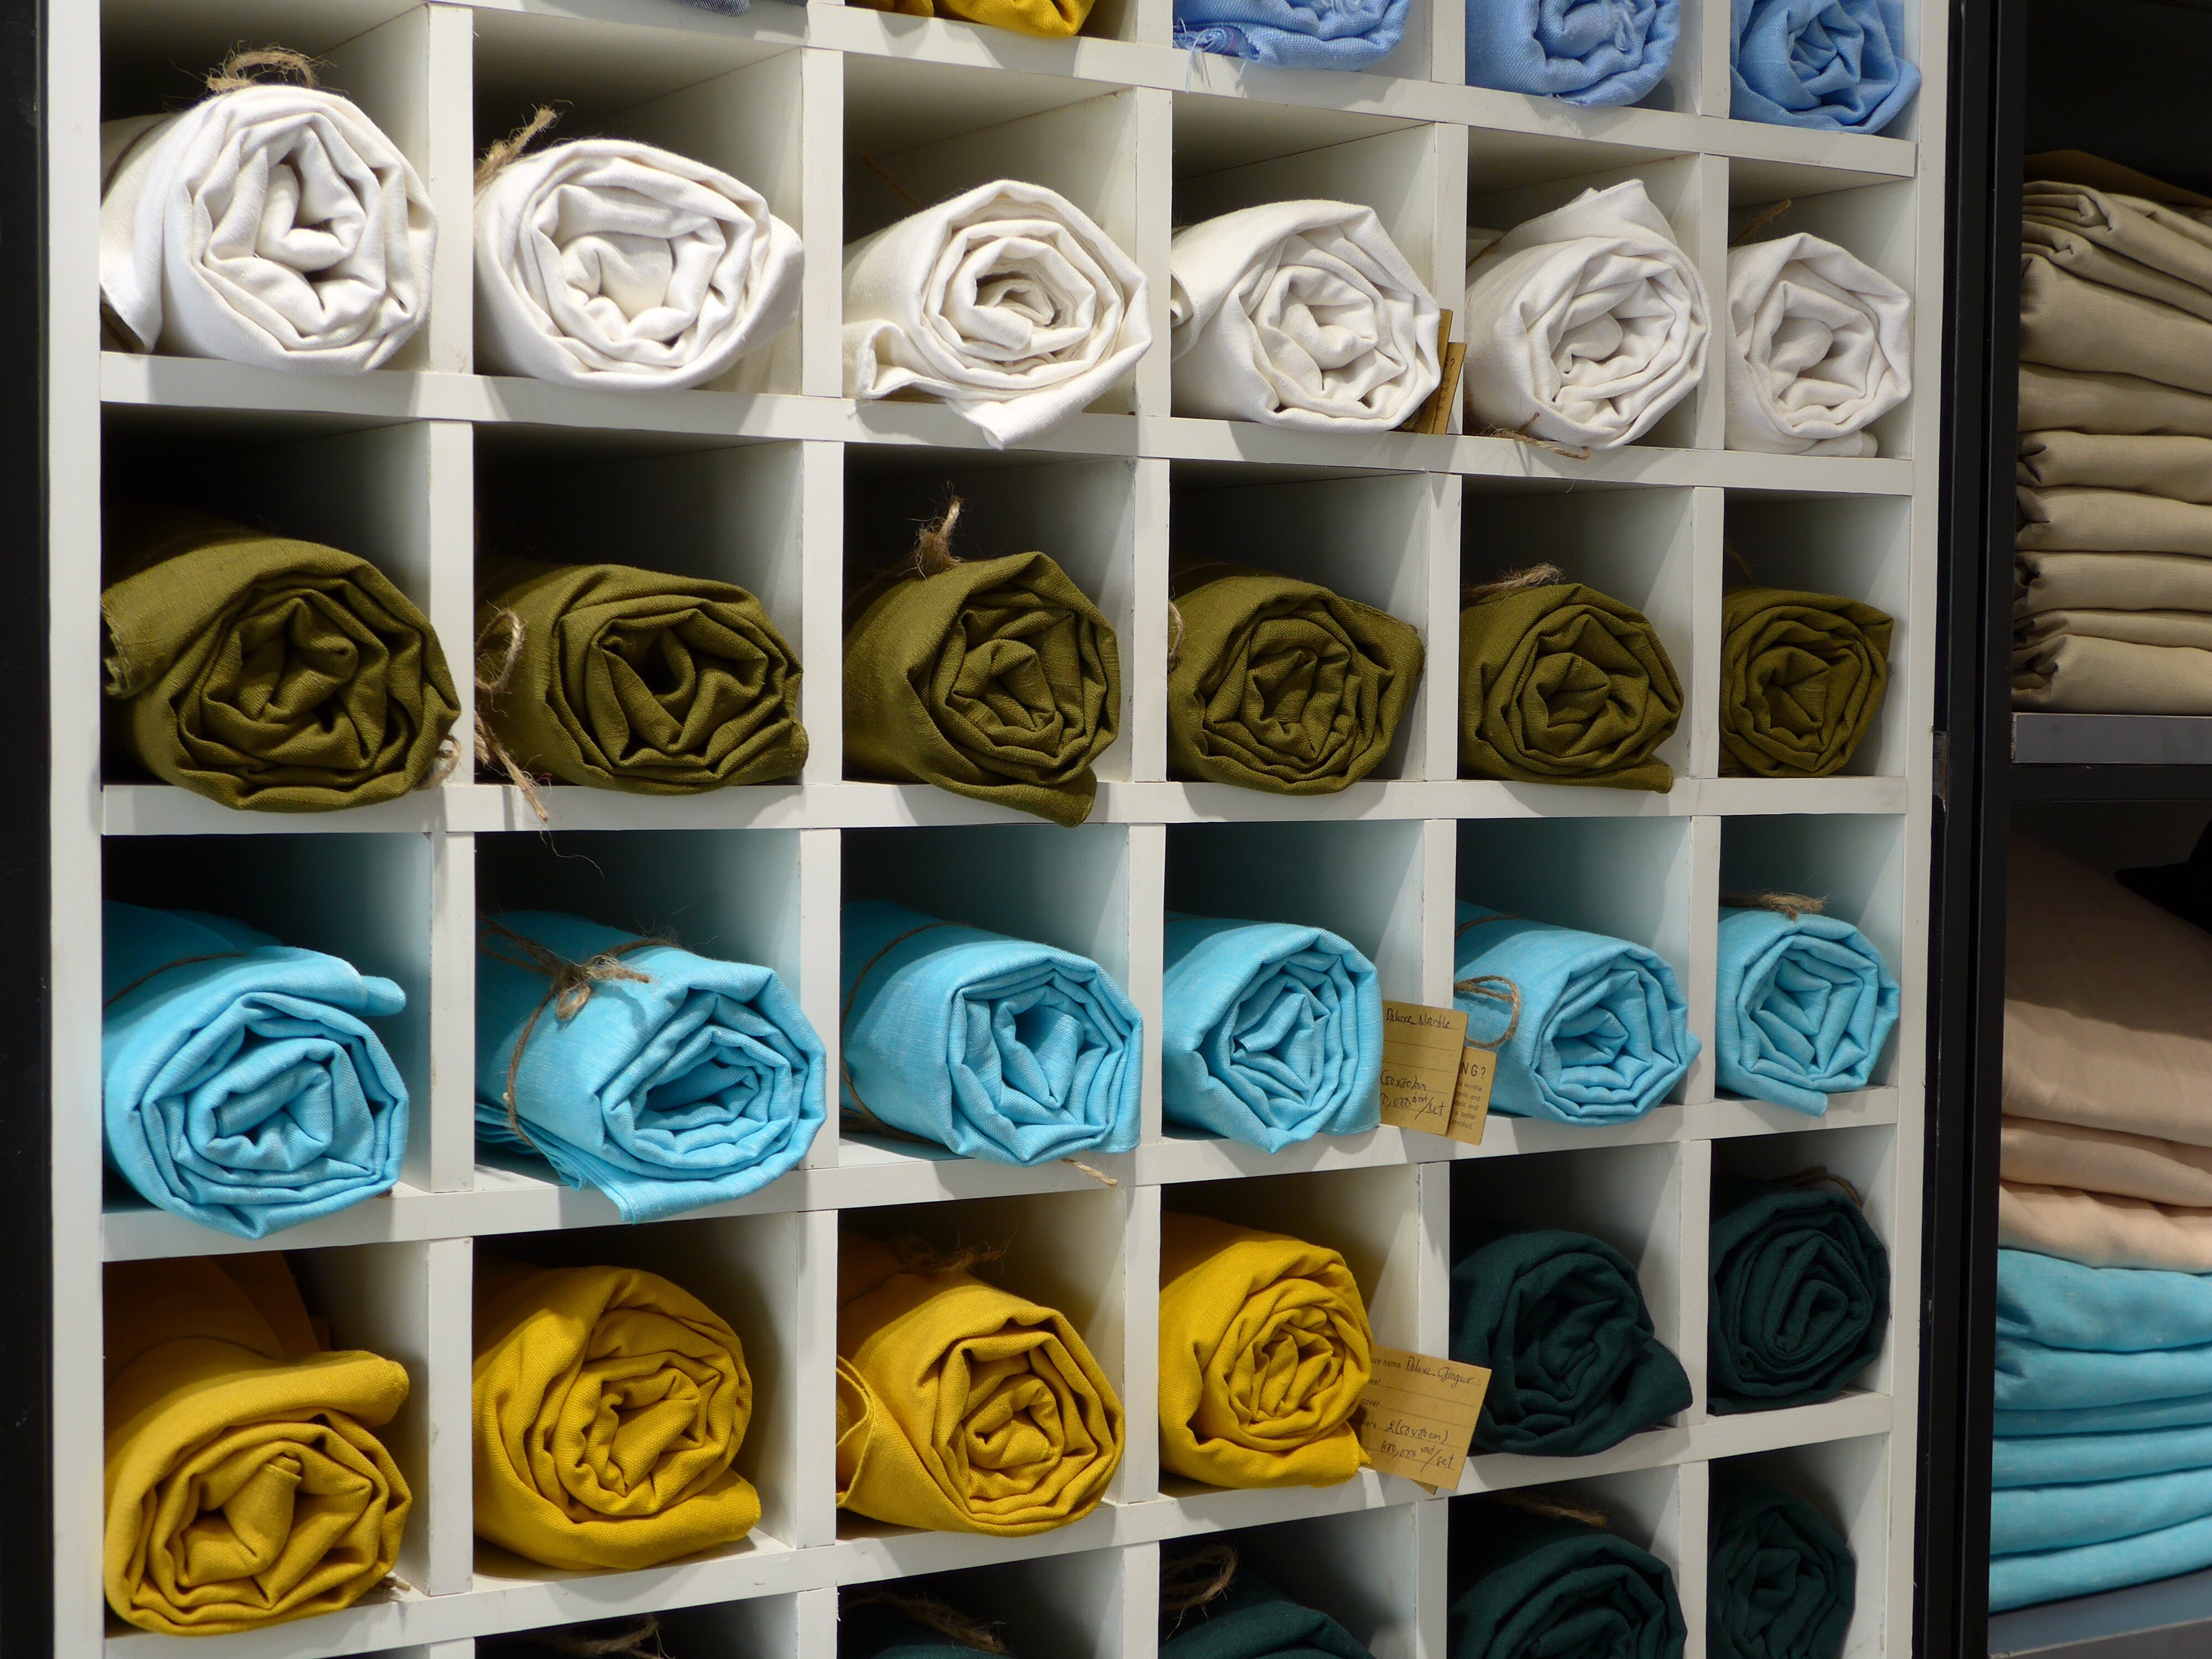
linen, bedding, store, inventory, area, product, material, plastic, collection